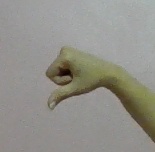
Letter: waw